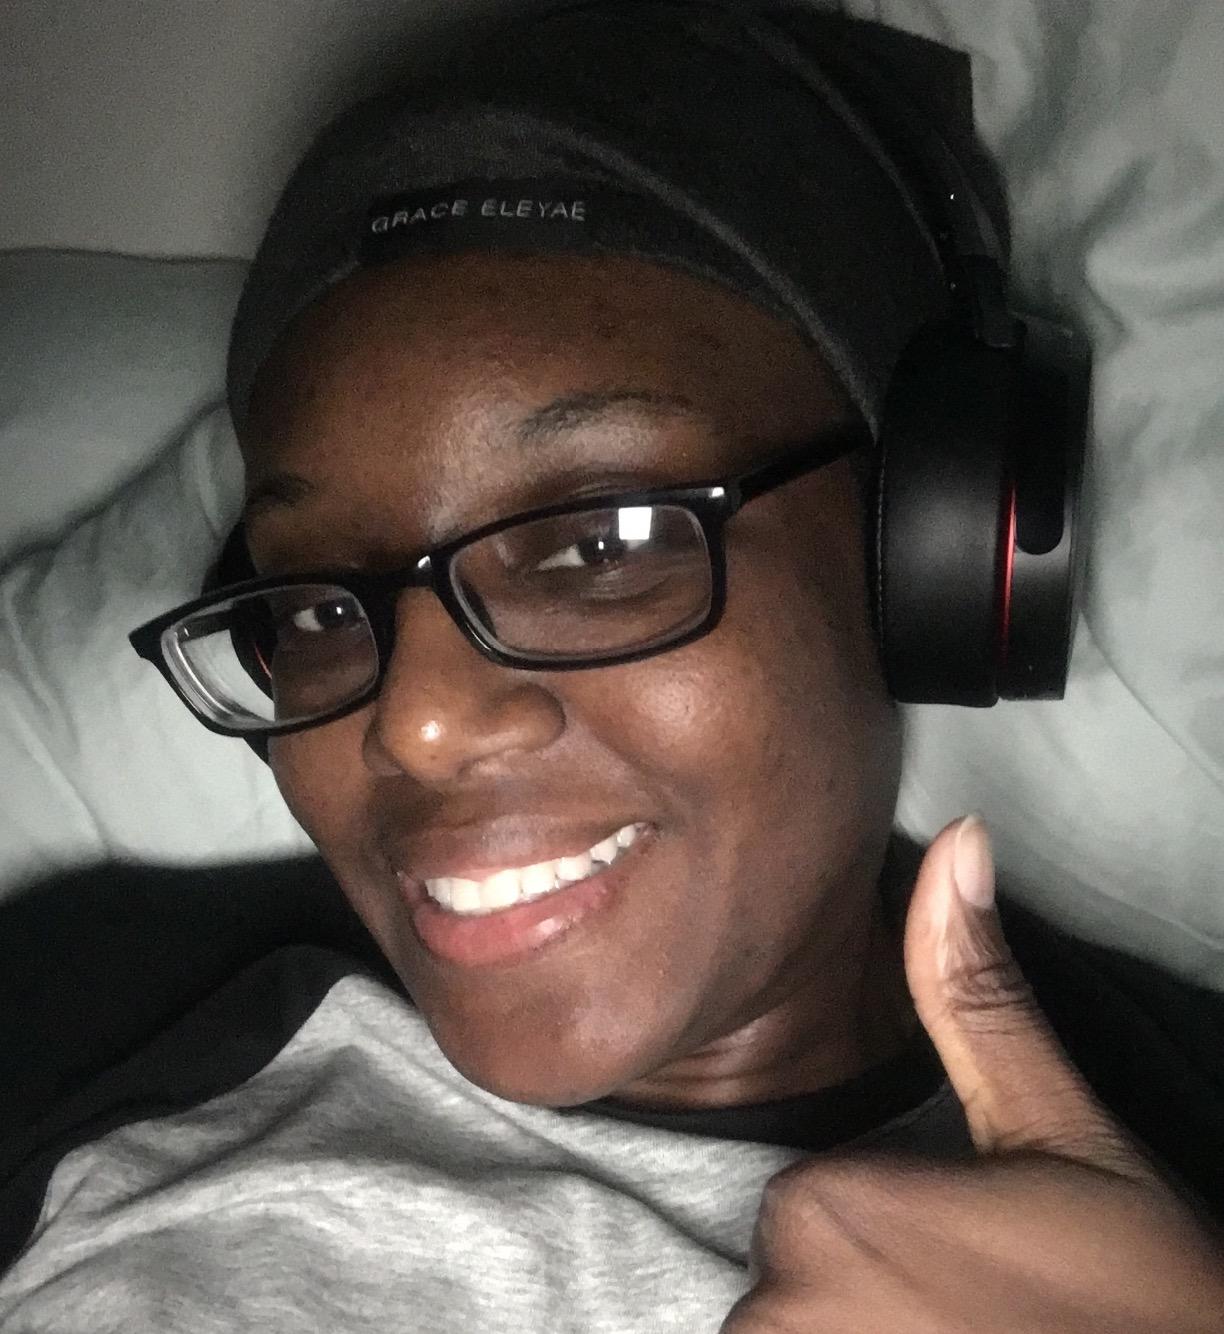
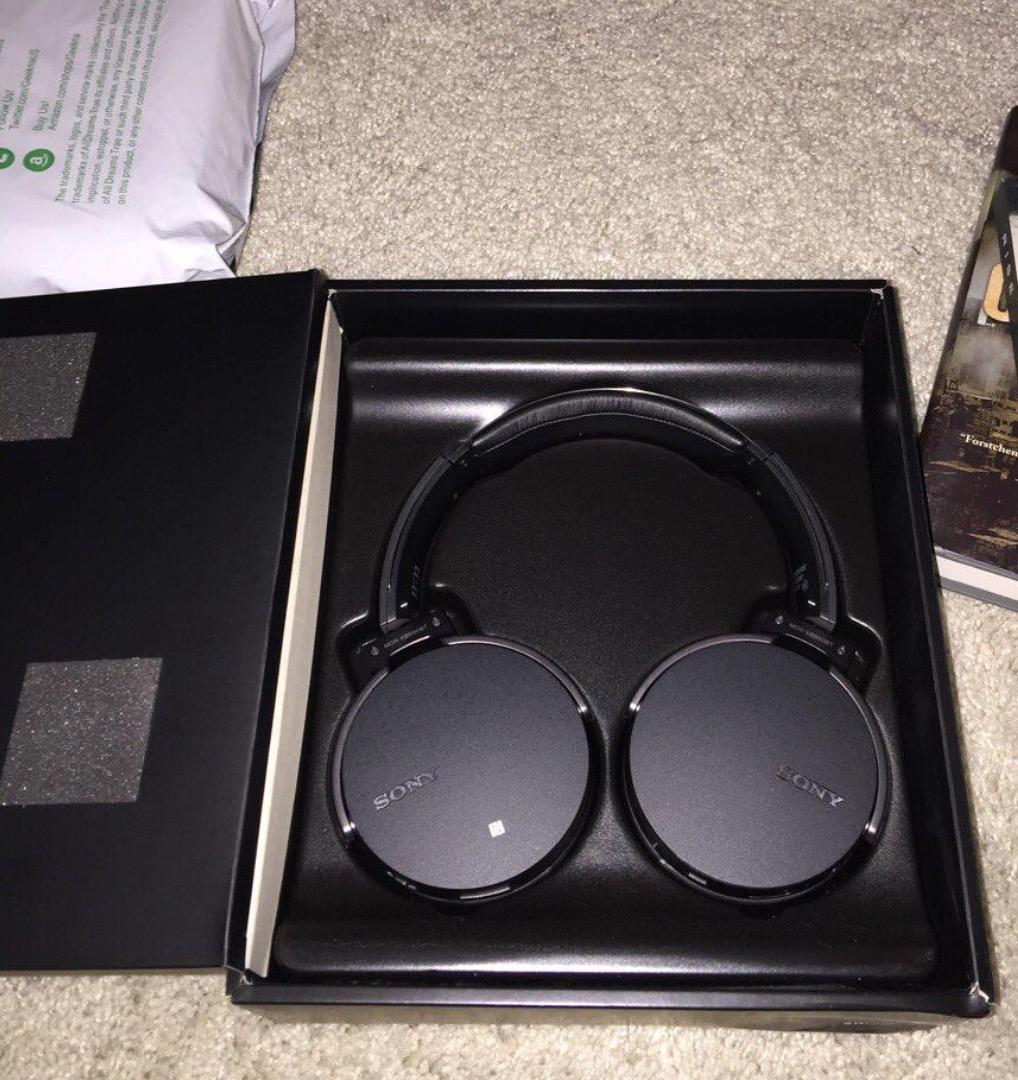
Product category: headphones
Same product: yes